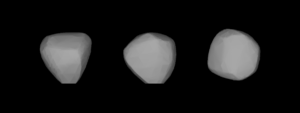
(376) Geometria est un astéroïde de la ceinture principale découvert par Auguste Charlois le 18 septembre 1893.